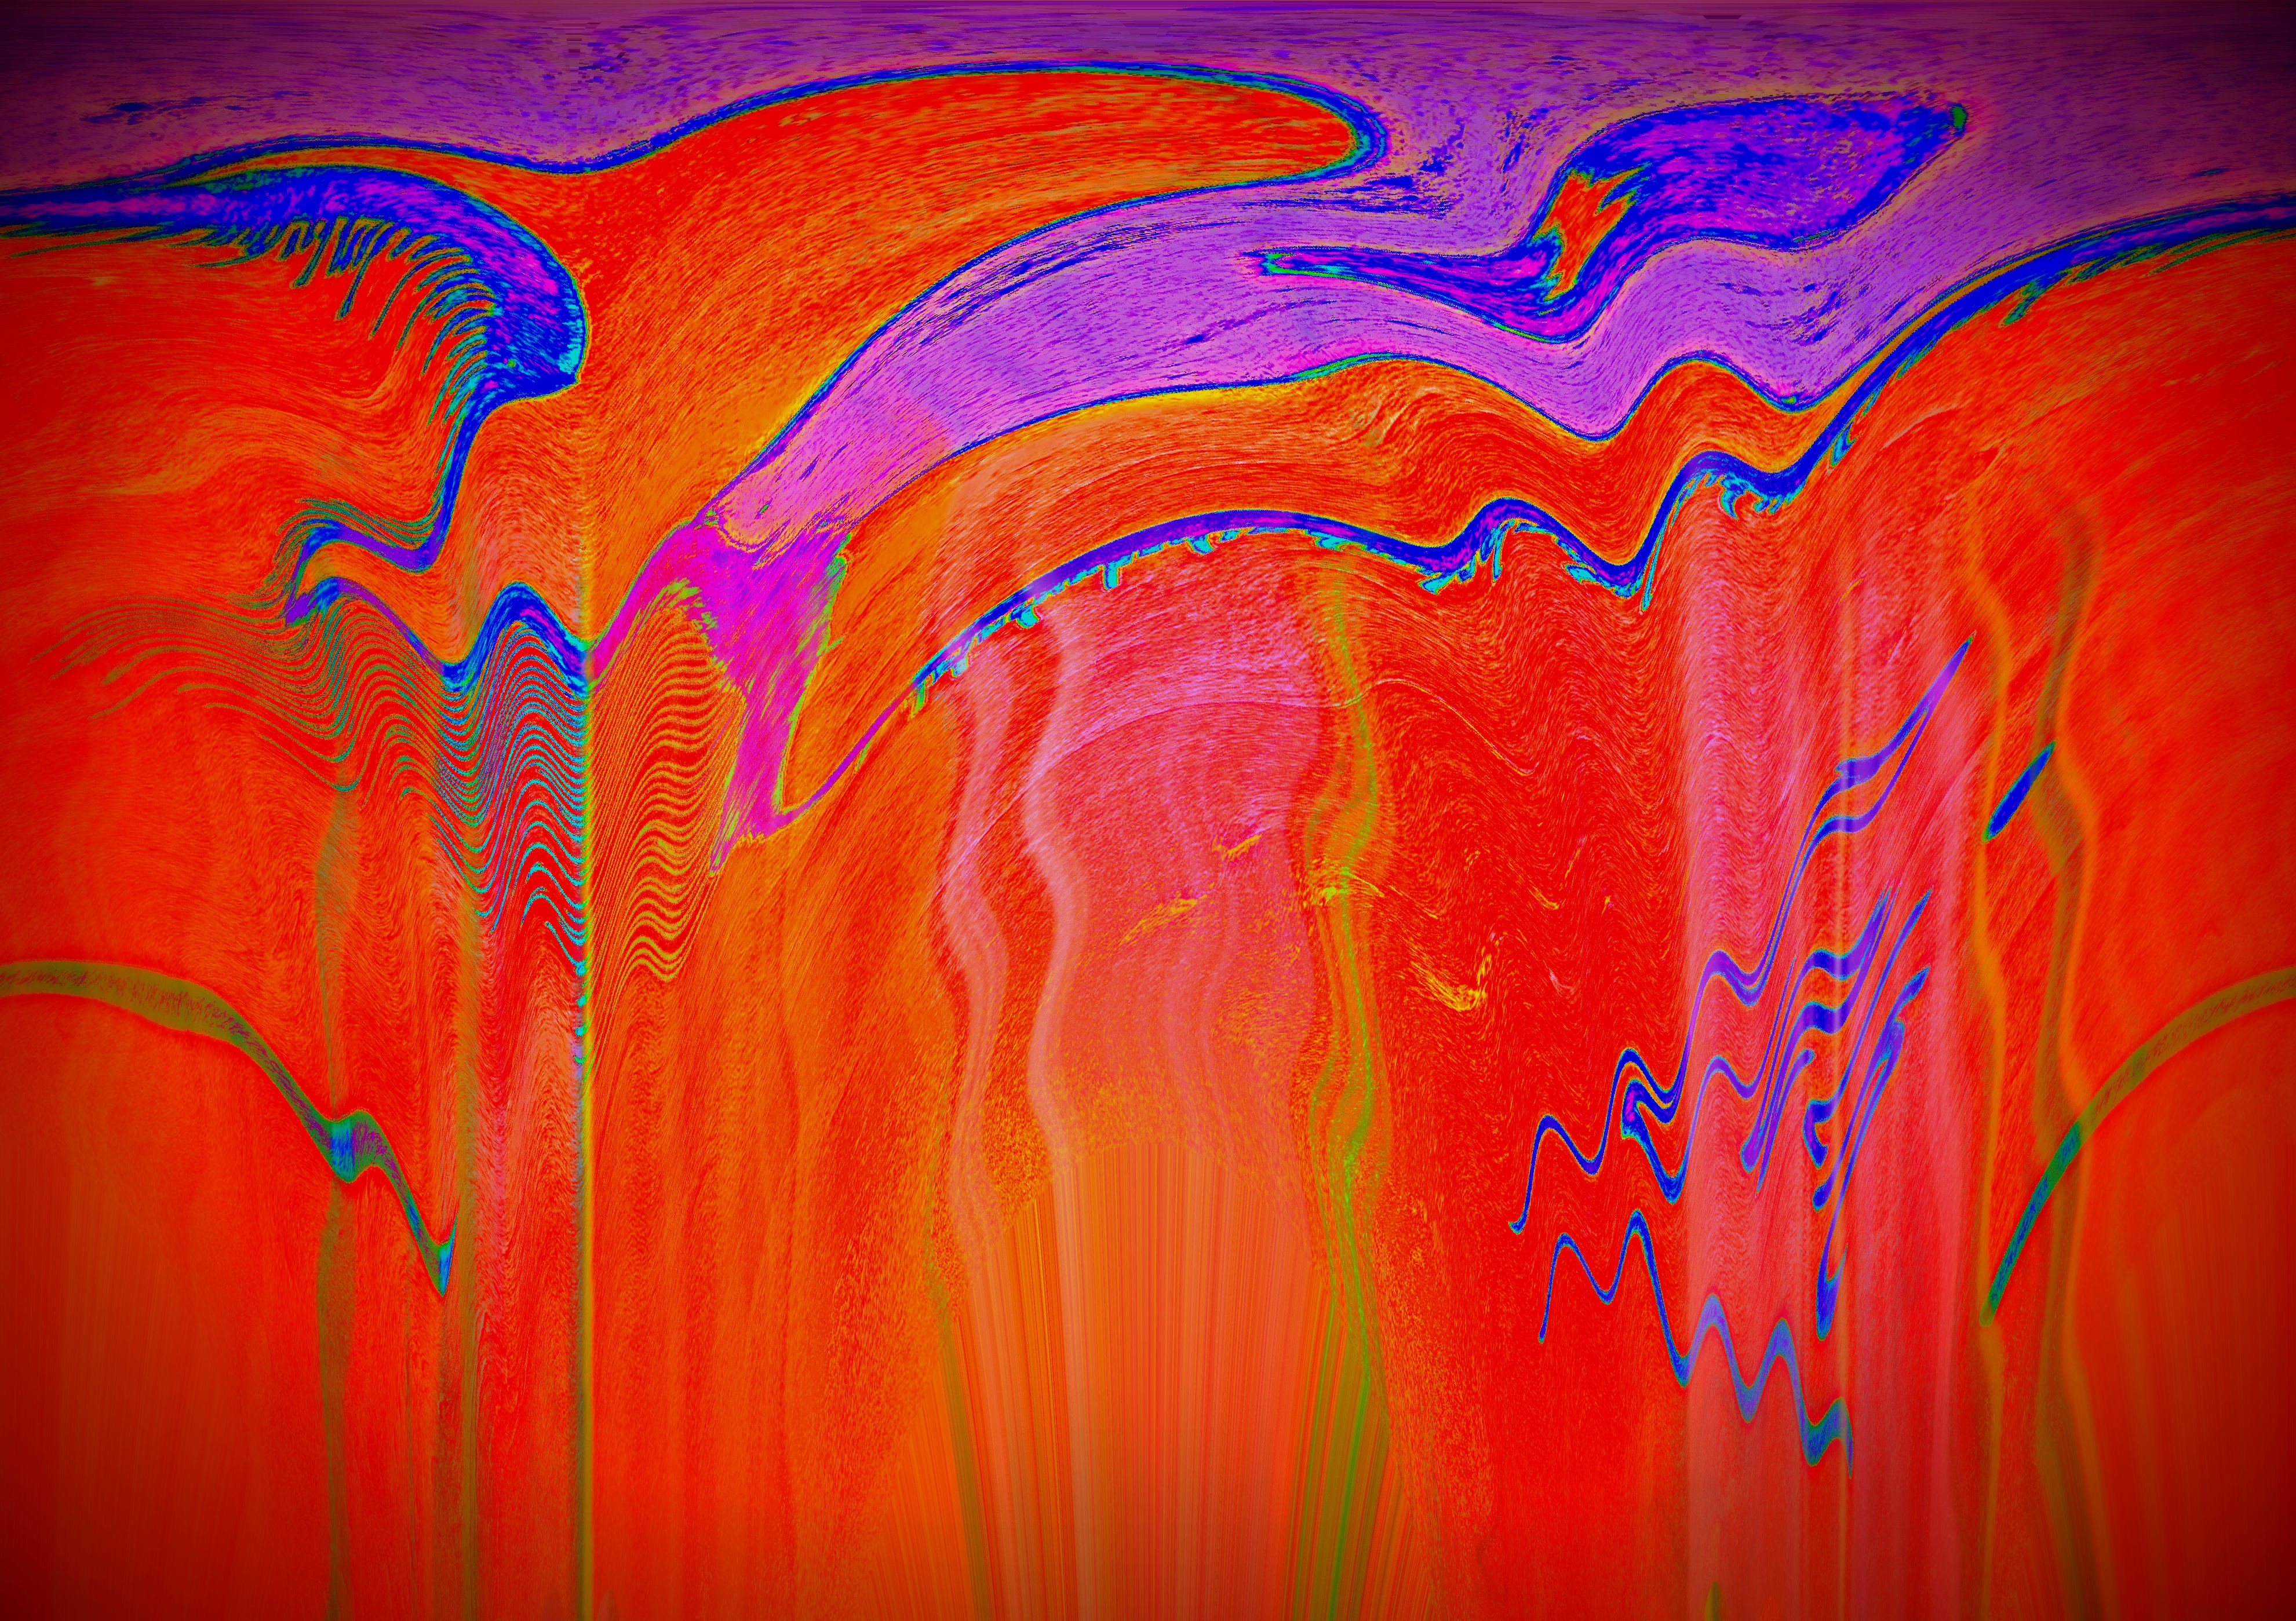
creative, flower, red, color, paint, painting, art, background, illustration, organ, modern art, acrylic paint, oil paints, computer wallpaper, acrylic paints